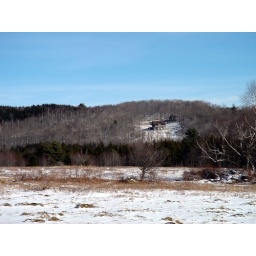
house in the hill